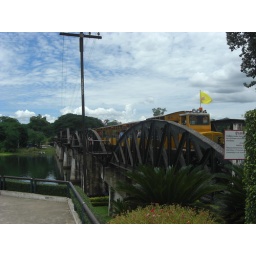
Old train crossing over bridge